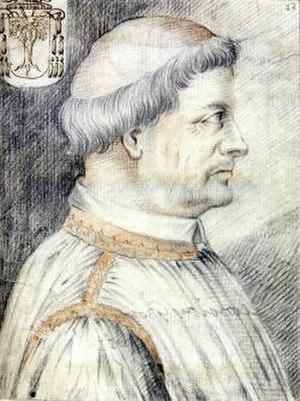
Leonardo Grosso della Rovere, surnommé le cardinal d'Agen, est un cardinal italien du XVIᵉ siècle. Il est le frère du cardinal Clemente Grosso della Rovere et de l'évêque François de La Rovère. Il est le petit-neveu du pape Sixte IV par sa mère, un parent du cardinal Galeotto Franciotti della Rovere et l'arrière-cousin du pape Jules II.